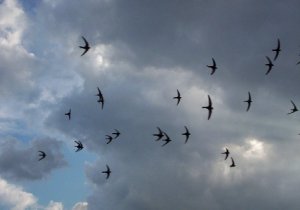
Mursejler
Mursejleren er en fugleart.